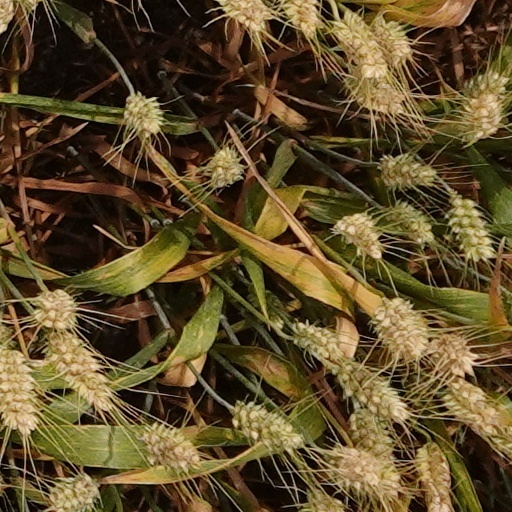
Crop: wheat